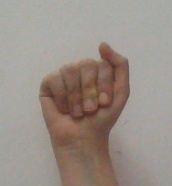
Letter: saad